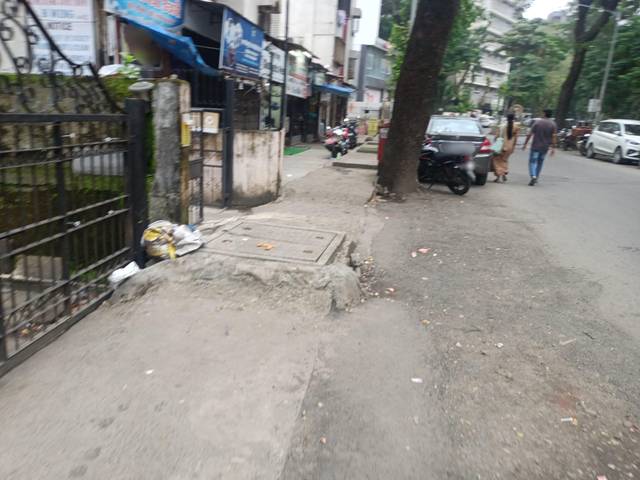
Region: India
Coordinates: 19.225, 72.857